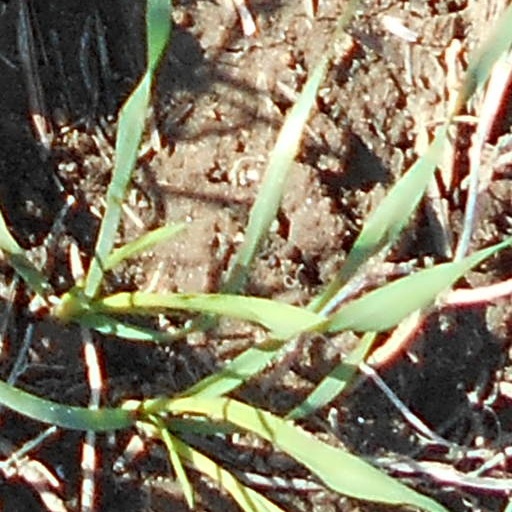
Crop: wheat